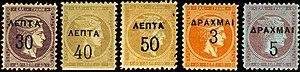
Grosses têtes surchargées - Série courante dentelées
Le dieu grec du commerce et des voyages, Hermès, message des dieux dans la mythologie grecque, est l'effigie choisie, en 1860, par le royaume de Grèce pour illustrer les premiers types de ses timbres-poste.